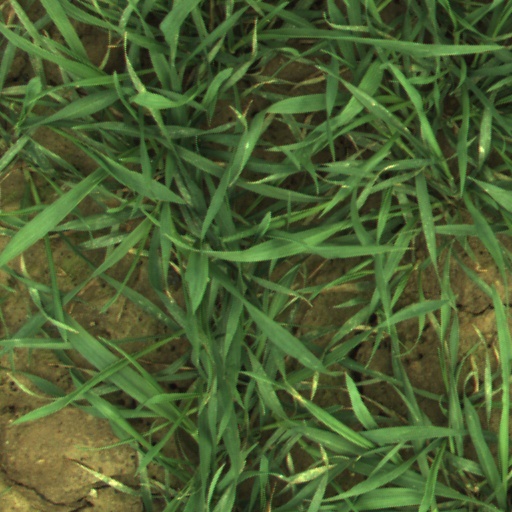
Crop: wheat